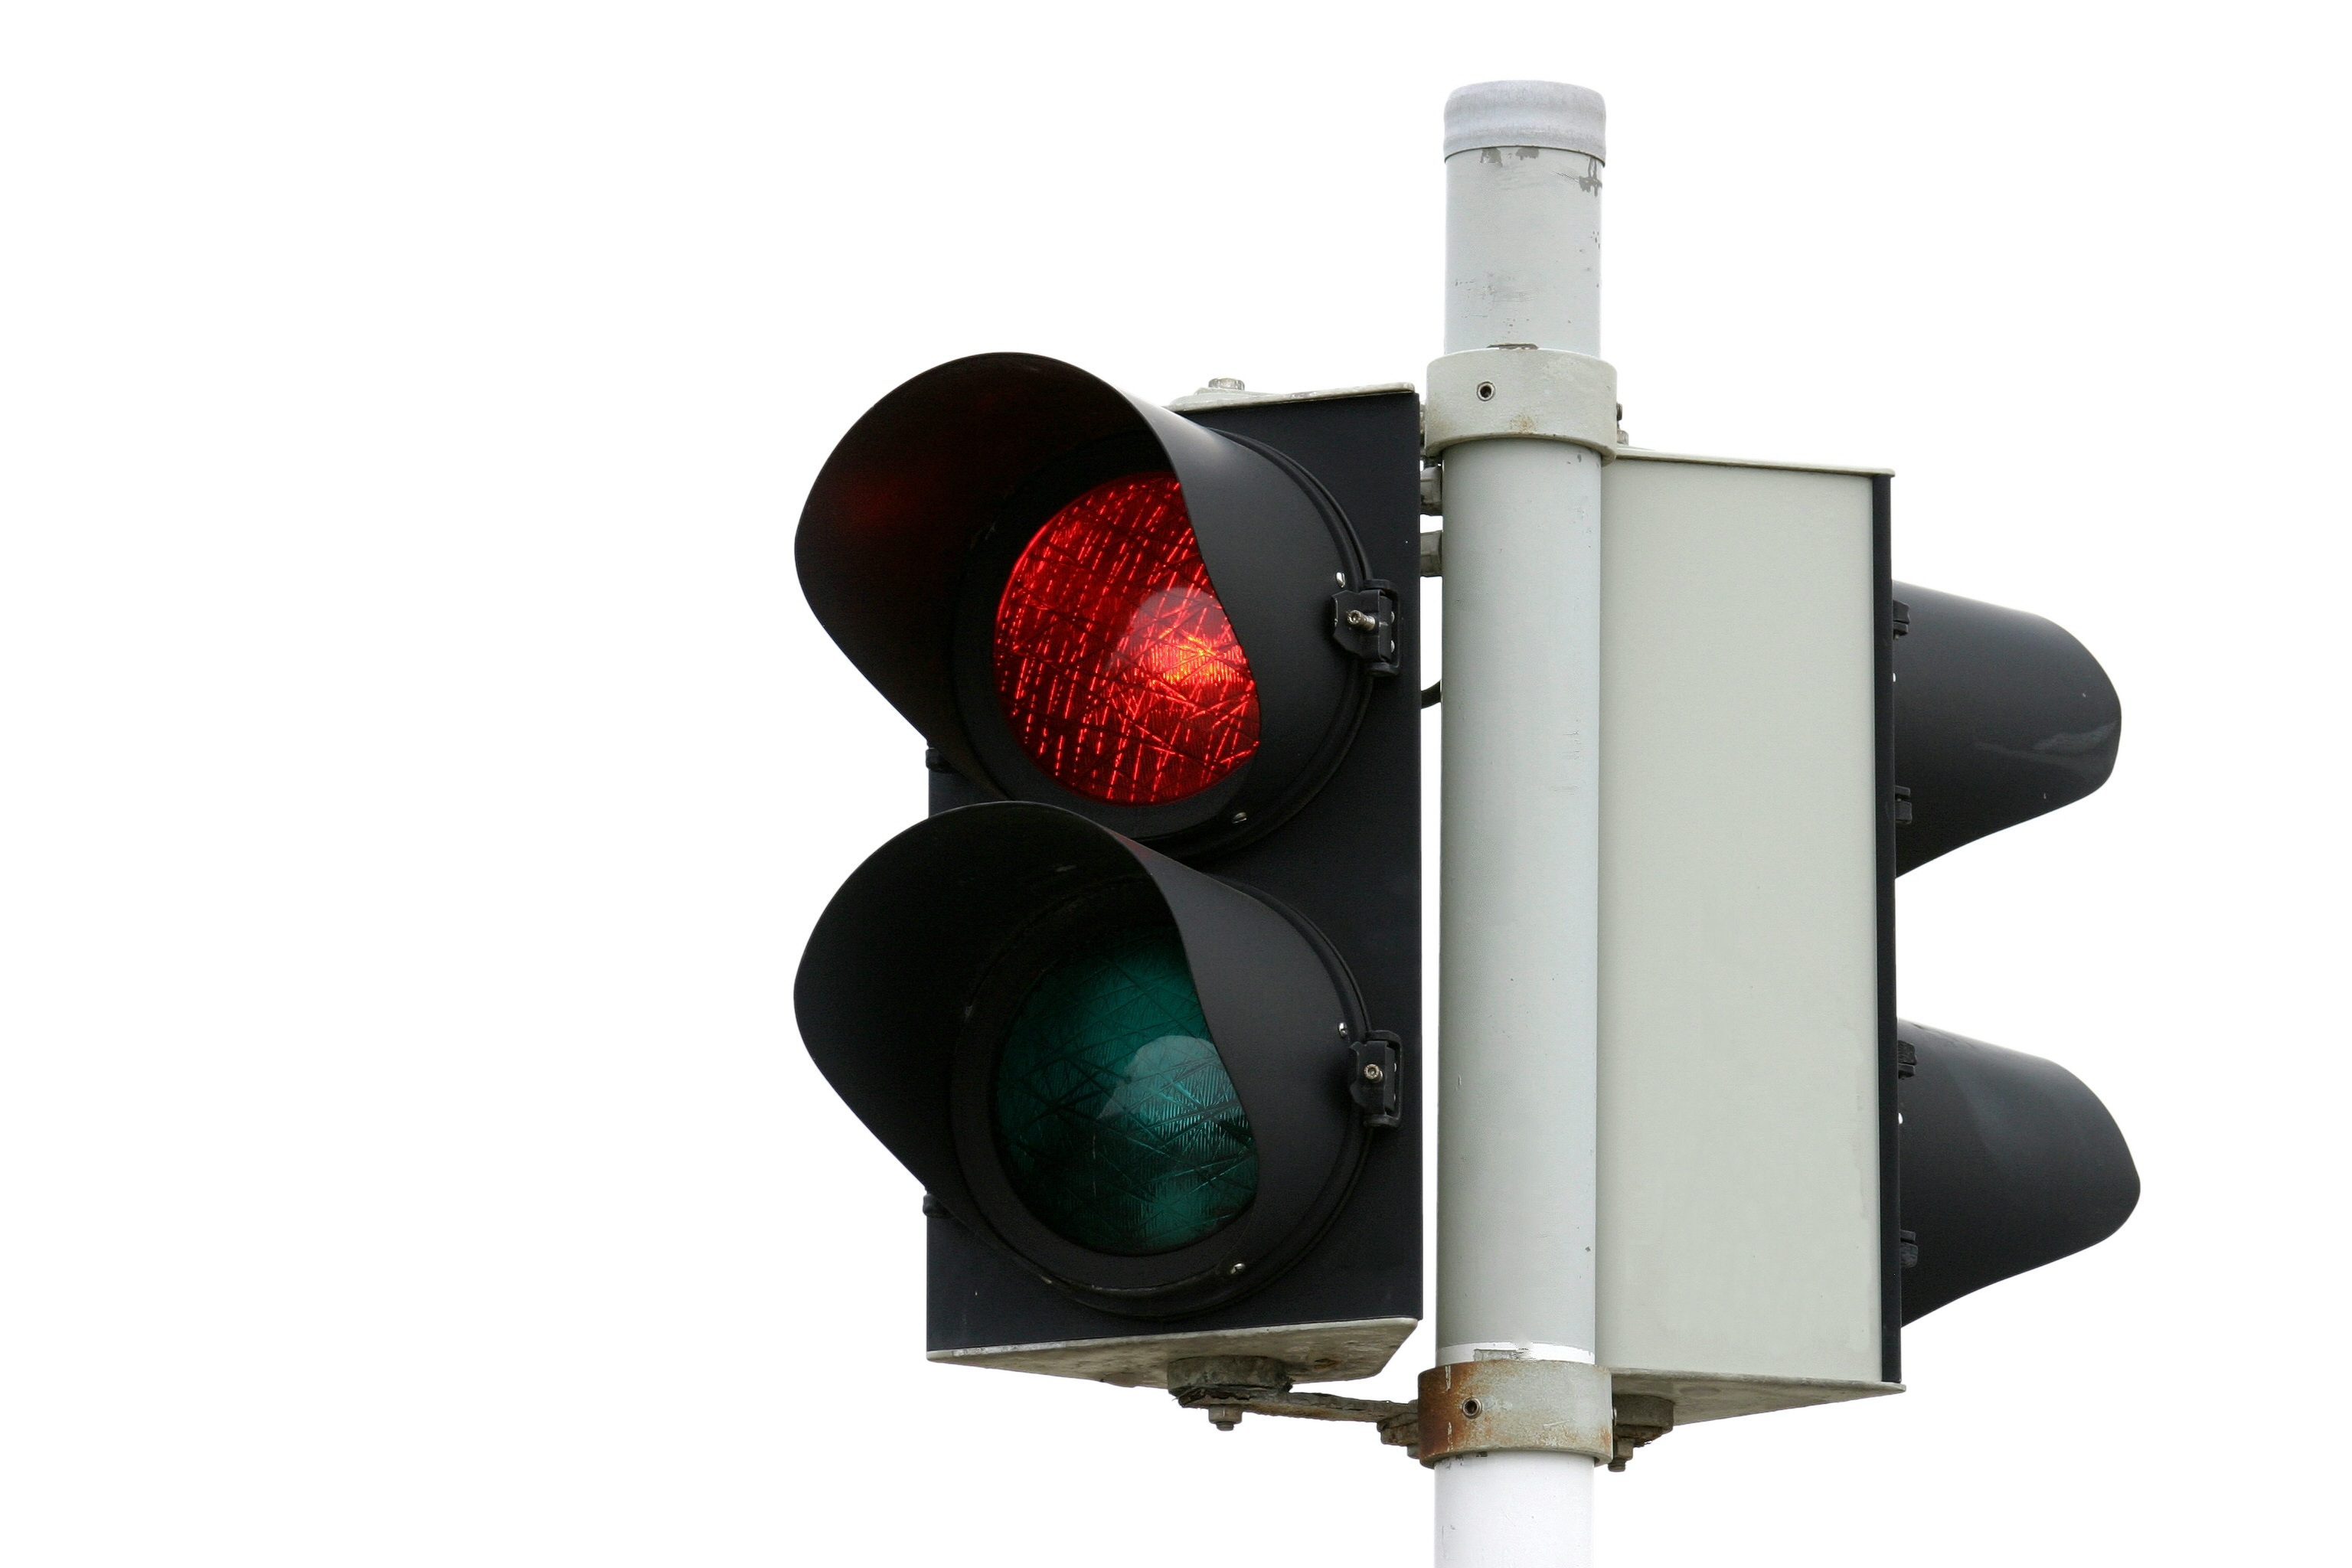
traffic, lamp, object, lighting, traffic light, wine bottle, product, light fixture, red light, traffic lights, signaling device